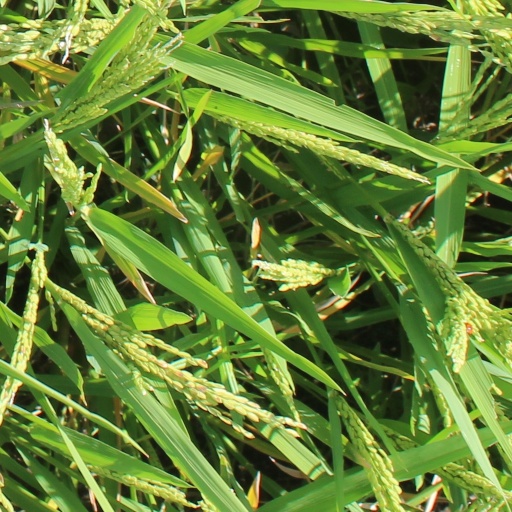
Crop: rice